Muhammad: The Last Prophet

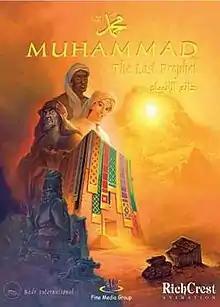
Promotional film poster

Muhammad: The Last Prophet is a 2002 American animated religious epic film, produced by Badr International and directed by Richard Rich. The movie was released in limited cinemas in the United States and the United Kingdom. The film focuses on the early days of Islam and Muhammad.